Lincoln Highway

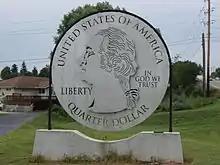
The oversized quarter at the entrance to Down River Golf Course

During early Lincoln Highway days, business owners were intrigued with all the automobiles traveling the Lincoln Highway. In an effort to capture the business of these new motorists, some entrepreneurs created larger-than-life buildings in quirky shapes. Structures like Bedford's -story coffee pot, or the Shoe House near York, Pennsylvania, are examples of the "Roadside Giants" of the Lincoln Highway.